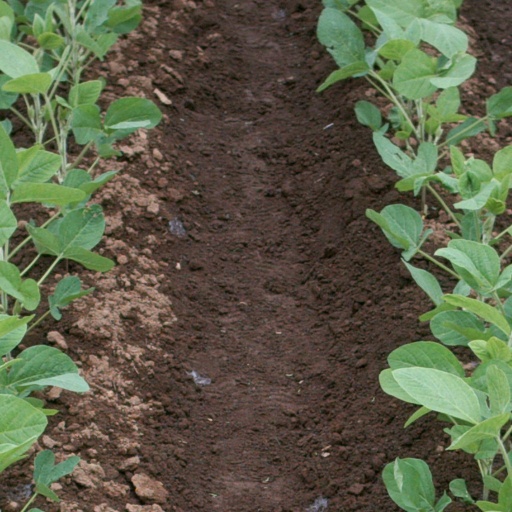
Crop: soybean